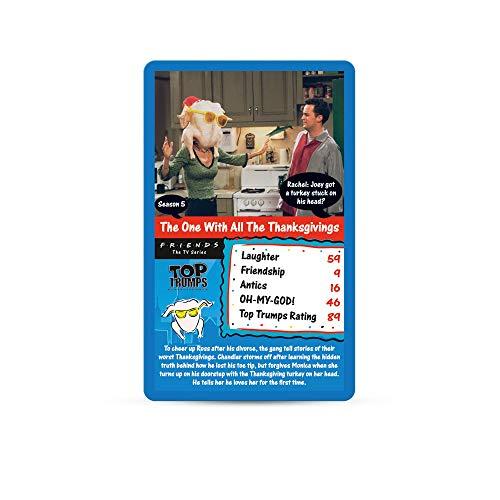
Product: Friends Top 30 Moments Top Trumps Card Game
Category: Toys & Games | Games & Accessories | Card Games
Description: Entertaining educational card game loved for bringing your favorite Friends moments to life.
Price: $9.95
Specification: ProductDimensions:3.3x0.6x5.5inches|ItemWeight:0.16ounces|ShippingWeight:4ounces(Viewshippingratesandpolicies)|ASIN:B07HGQ7M3L|Itemmodelnumber:003248|Manufacturerrecommendedage:8yearsandup